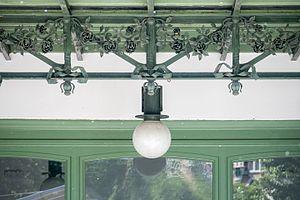
Roßauer Lände est une station de la ligne U4 du métro de Vienne. Située dans le quartier d'Alsergrund, elle a ouvert en 1978.